Bert Röling

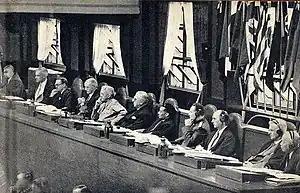
B.V.A. Röling as a judge during the Tokyo Trials

Röling was born in 's-Hertogenbosch as a son of journalist Gerardus Röling and Christina Maria Dorothea Taverne. He had an older brother, the painter .